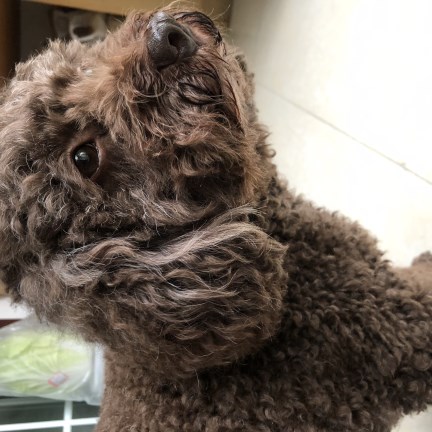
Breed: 2925-n000114-toy_poodle